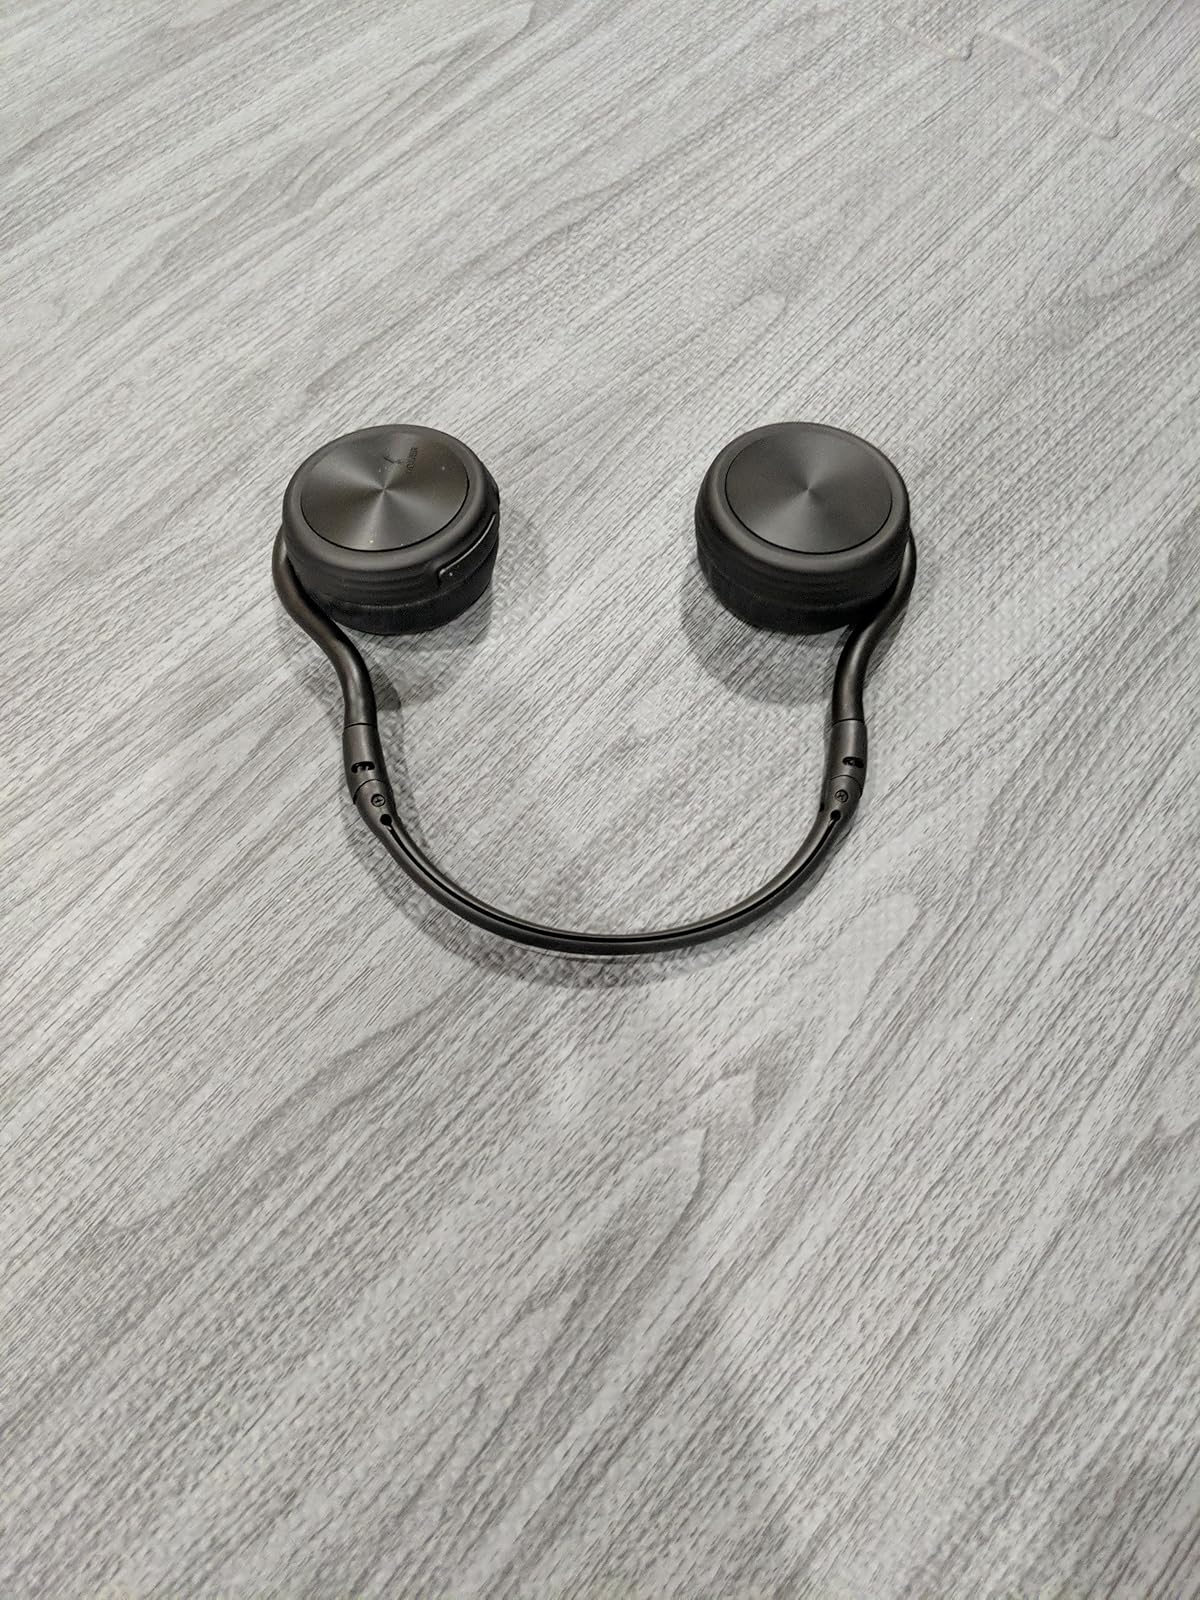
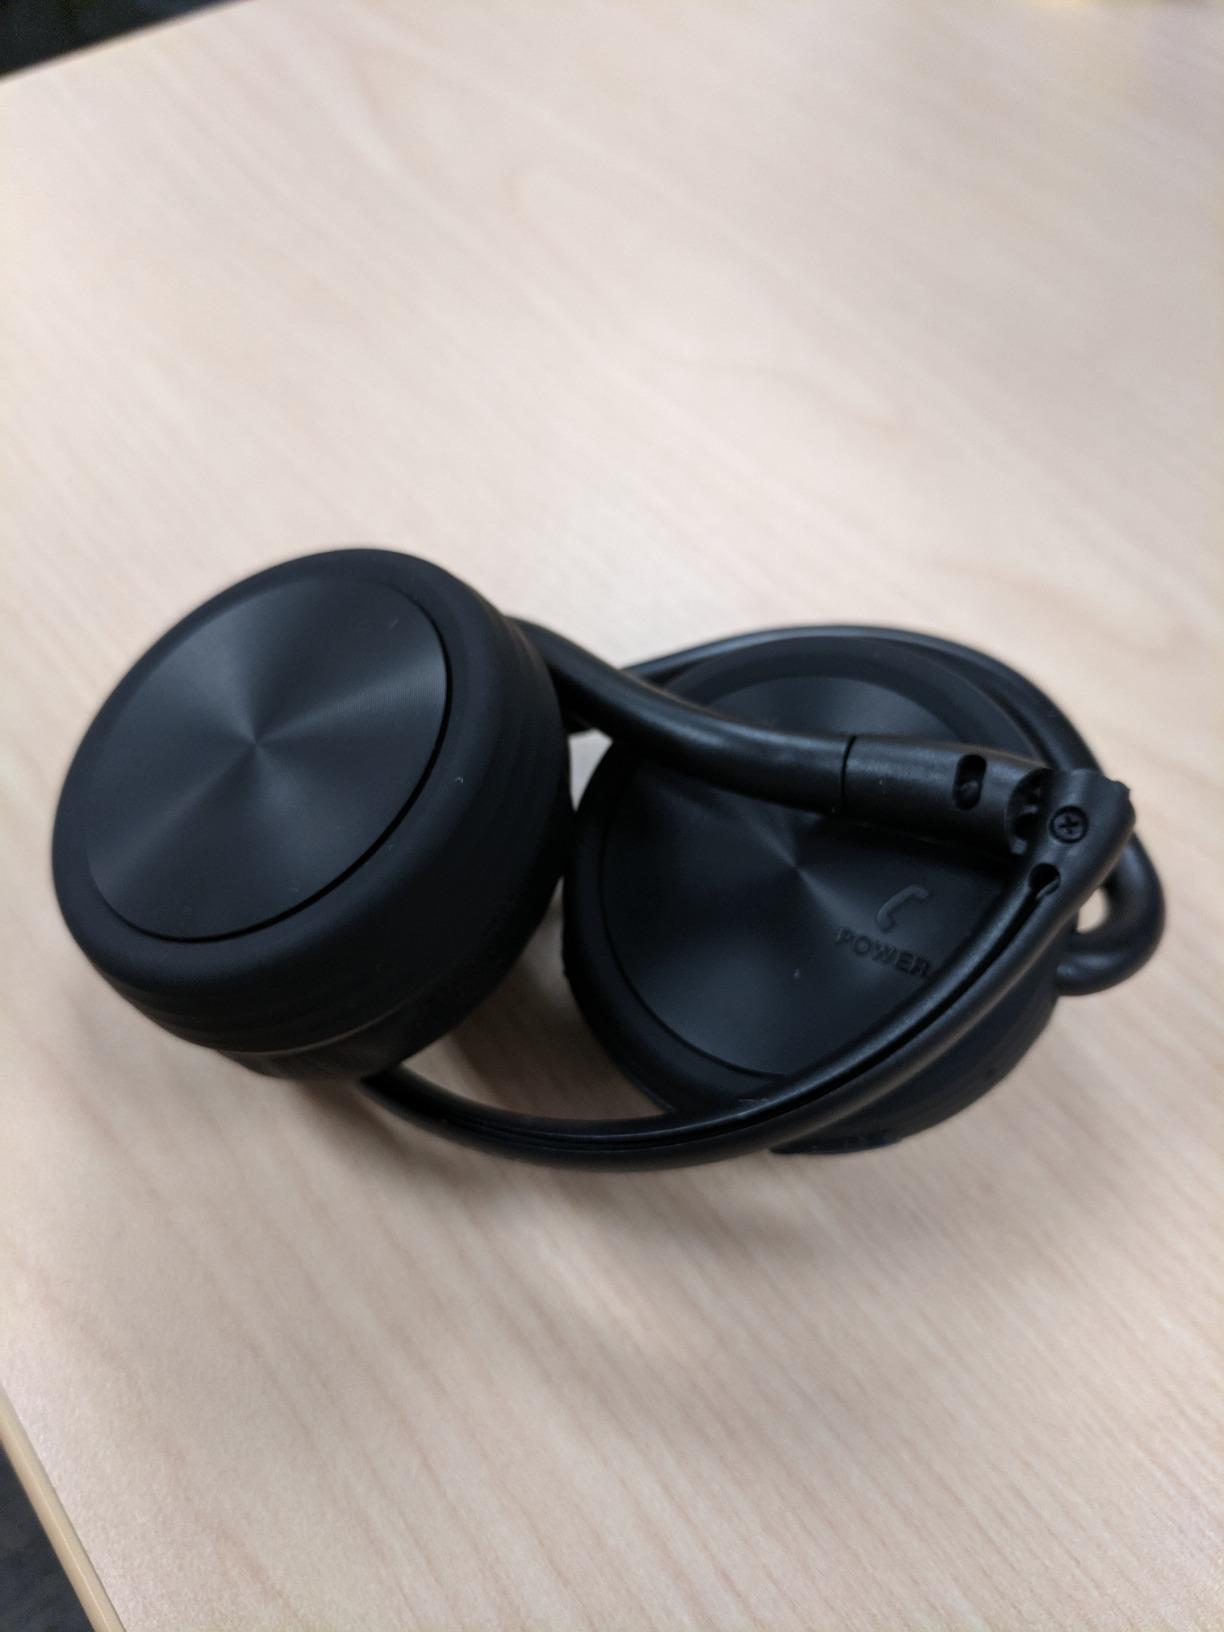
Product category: headphones
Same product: yes